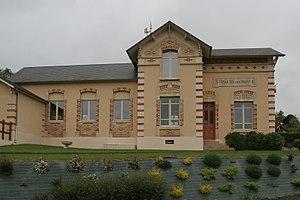
Mairie-école de Saint-Martin-des-Monts.
Saint-Martin-des-Monts est une commune française, située dans le département de la Sarthe en région Pays de la Loire, peuplée de 179 habitants.